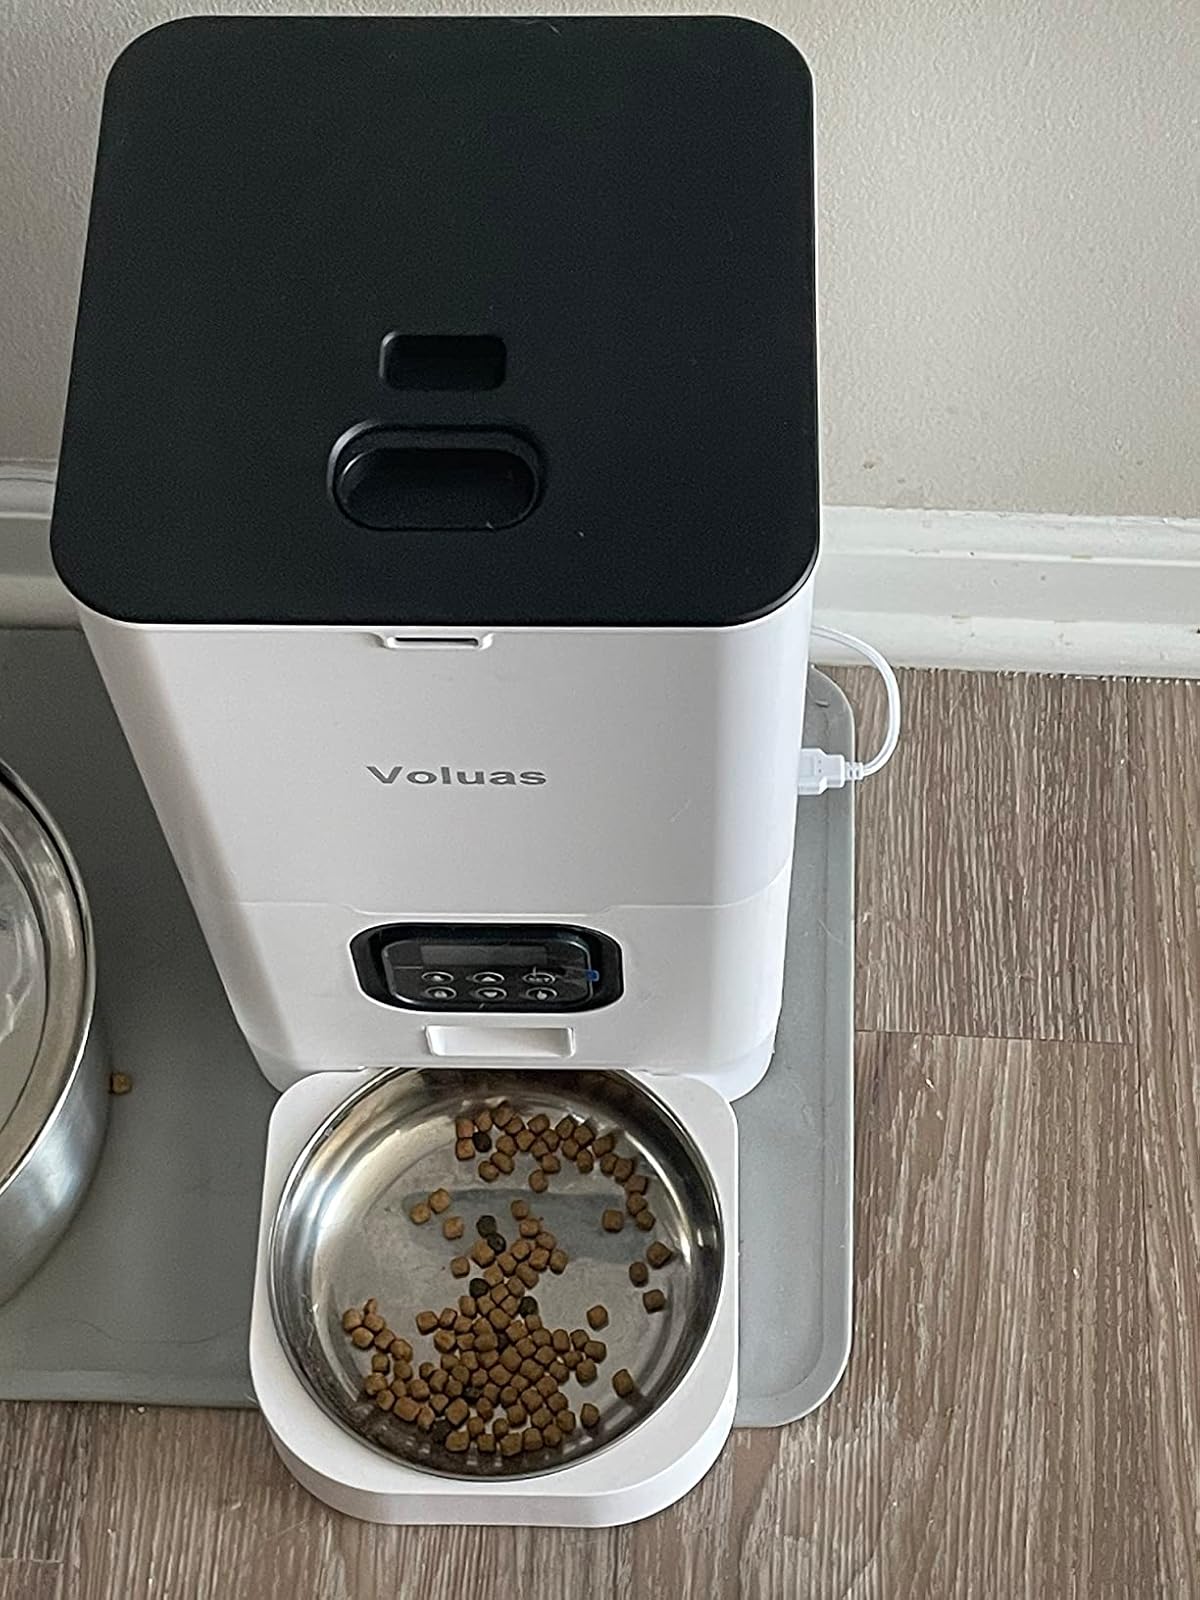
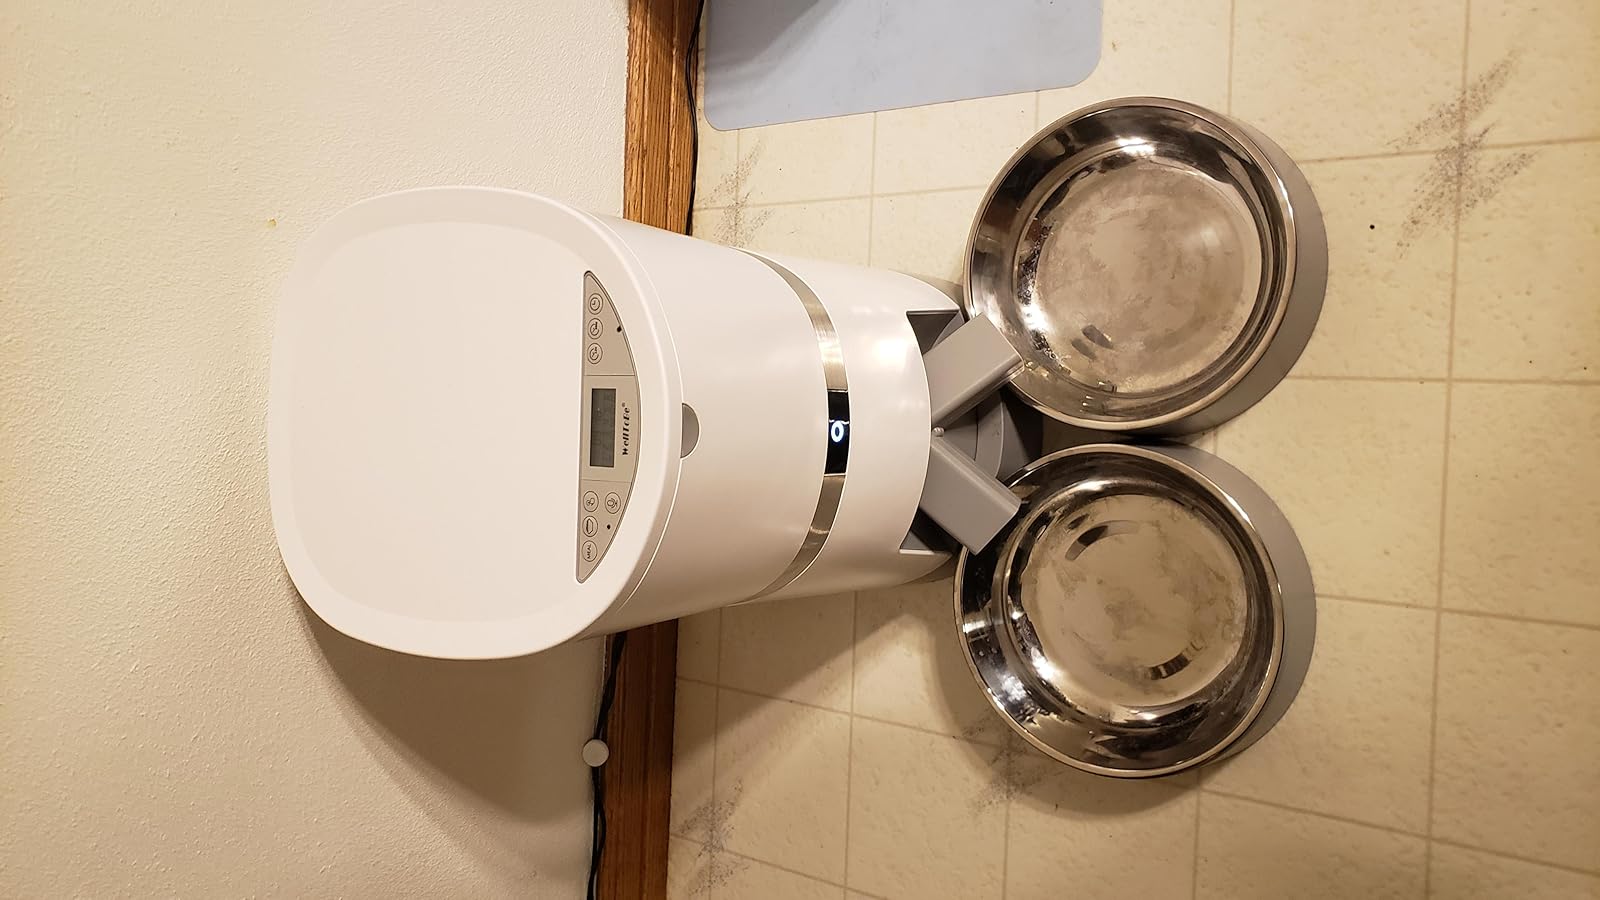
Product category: items_feeder
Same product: no